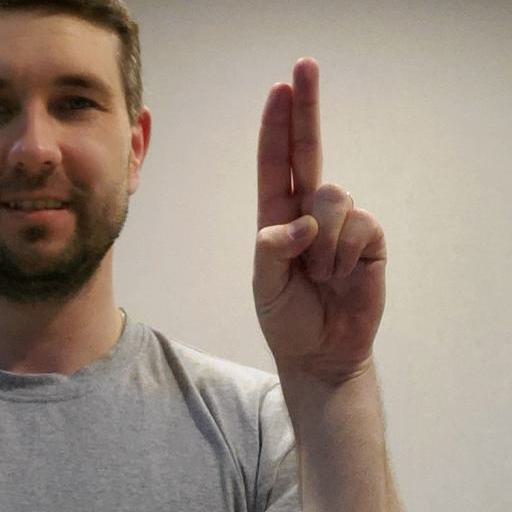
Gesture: two_up